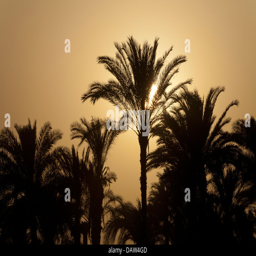
close up of sun setting behind silhouetted palm trees on the banks